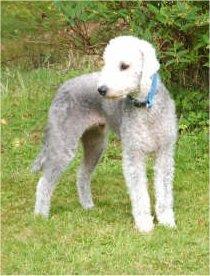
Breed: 214-n000033-Bedlington_terrier